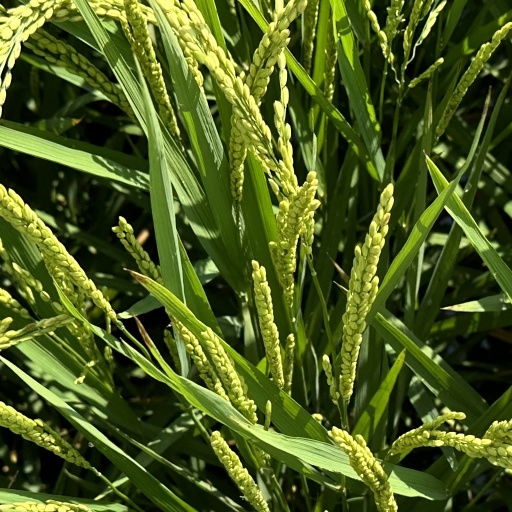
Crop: rice